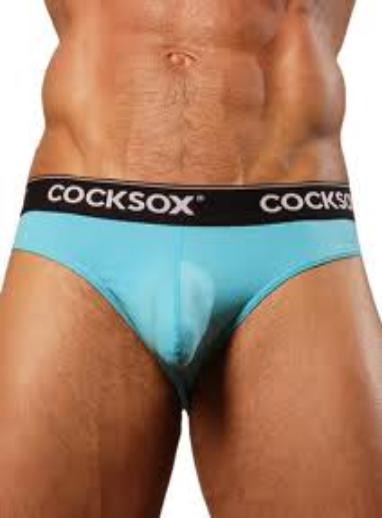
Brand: Cocksox
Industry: Clothes